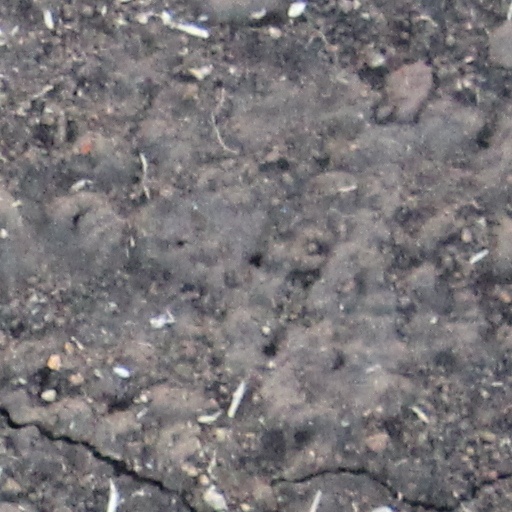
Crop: wheat